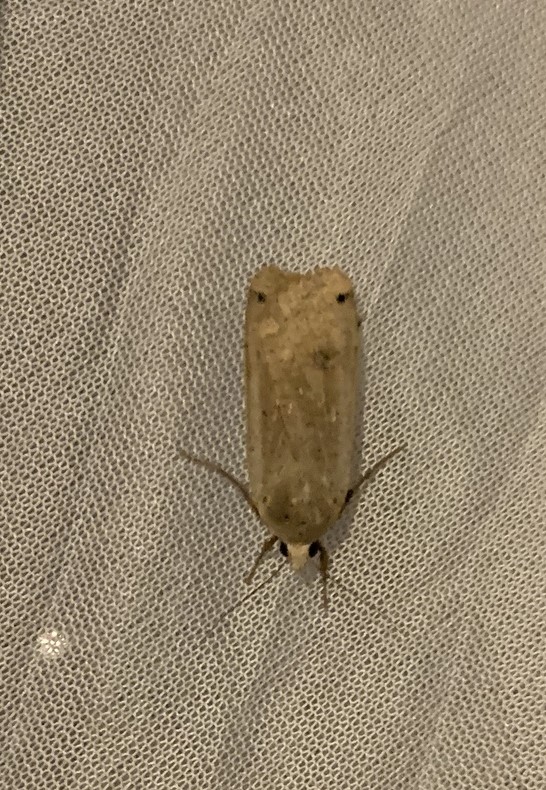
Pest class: cutworms